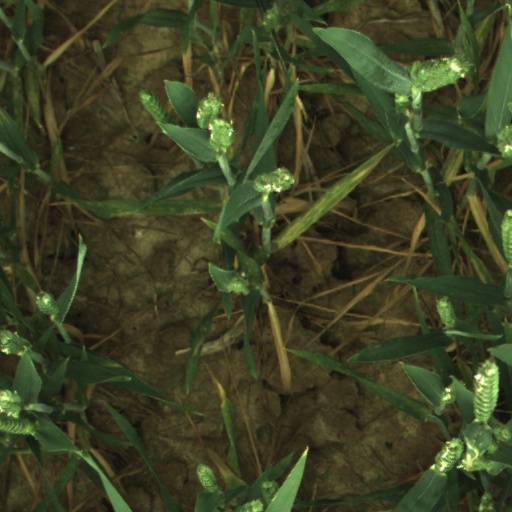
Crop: wheat